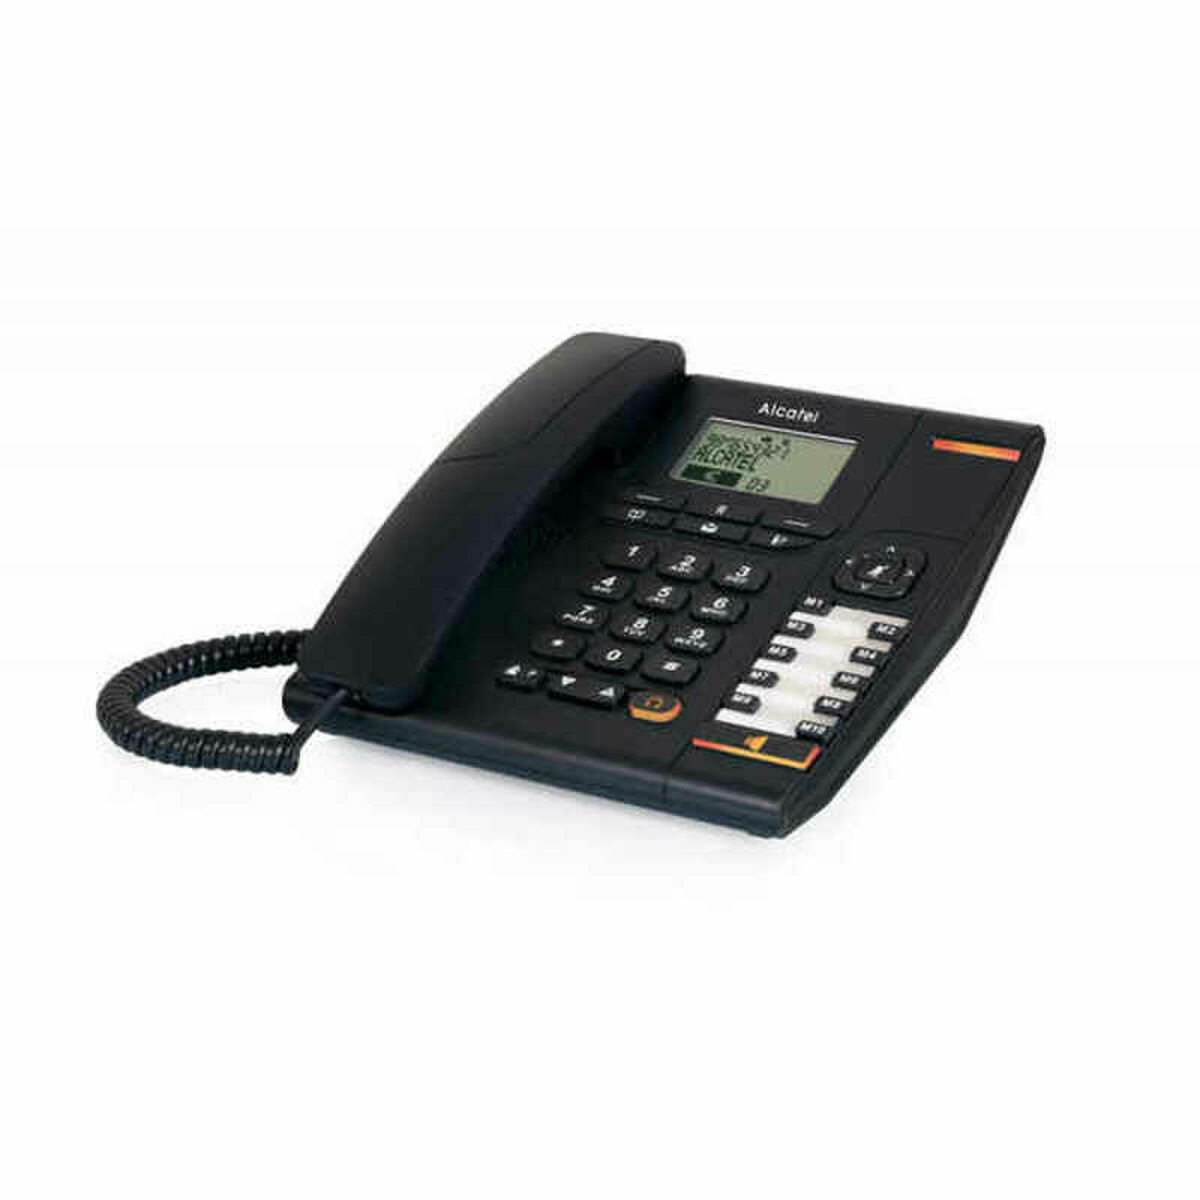
Landline Telephone Alcatel ATL1417258 Black
Brand: Alcatel
If you're passionate about IT and electronics , like being up to date on technology and don't miss even the slightest details, buy Landline Telephone Alcatel ATL1417258 Black at an unbeatable price. Type: Landline Telephone Characteristics: Hands-Free With cable Built-in display Wall mounting Safety block Wireless: No Colour: Black Material: Plastic Battery operated: Iincluded Units: 1 Unit From 40,57 / u General Product Safety Regulations information: Alcatel-Lucent Enterprise 32 Avenue Kléber, Colombes, France, 92700 92700 - Colombes +33155667000 contact@al-enterprise.com https://www.al-enterprise.com
Category: Electronics > Communications > Telephony > Corded Phones